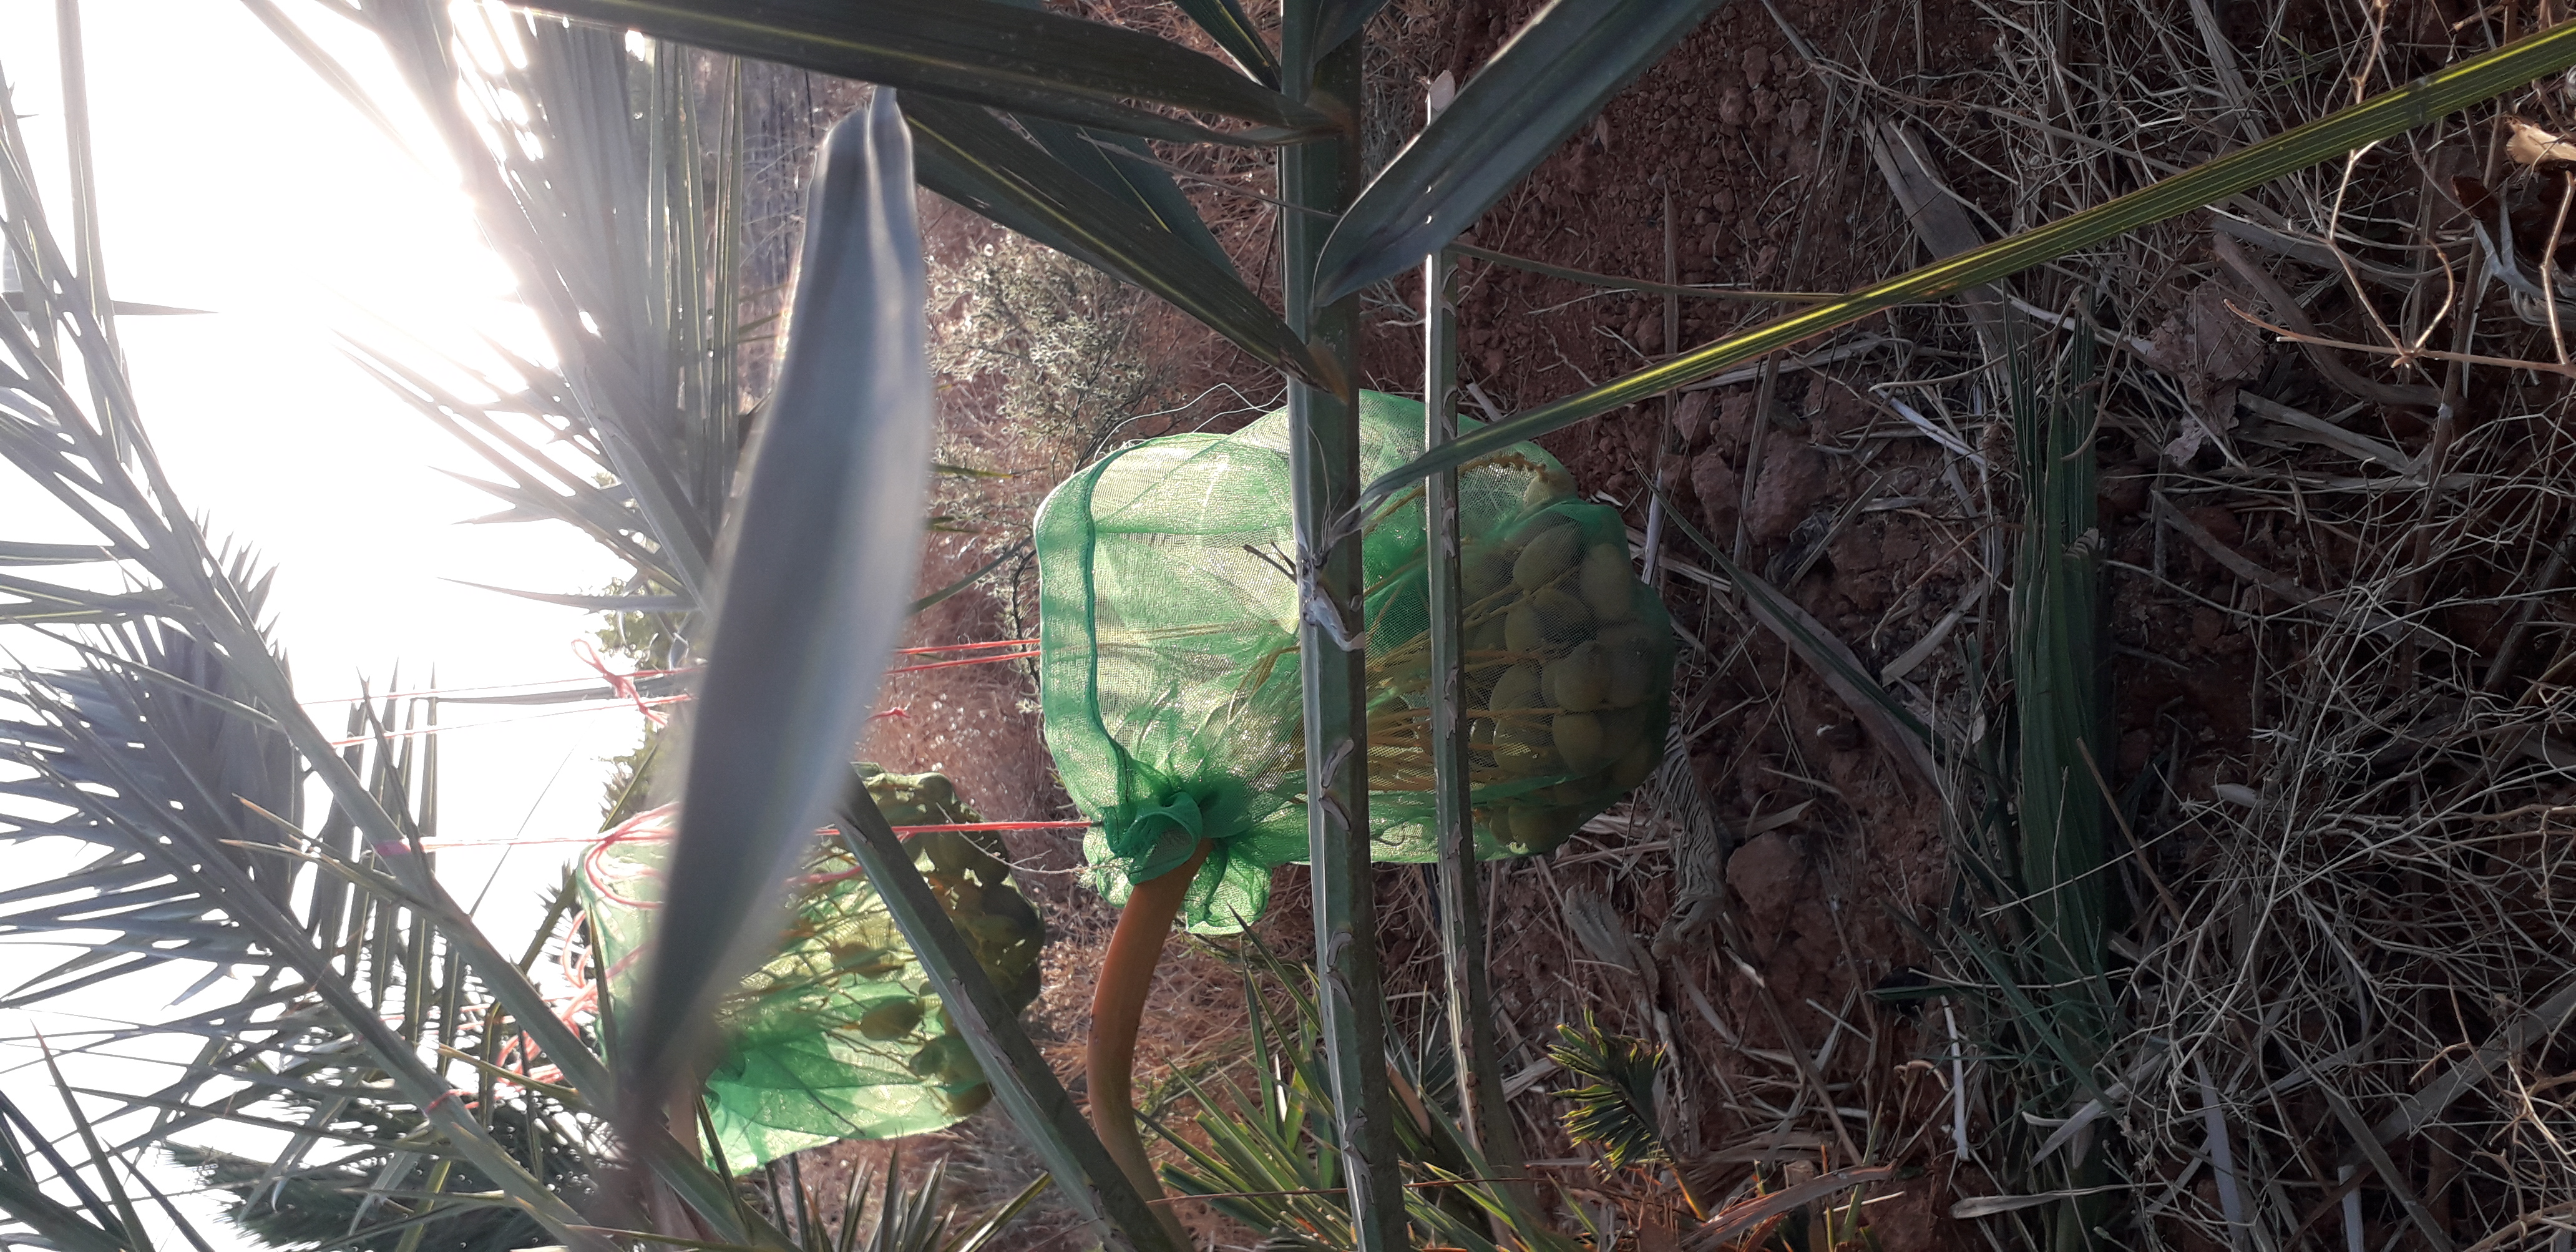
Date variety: Boumajhoul